Laura Street Trio

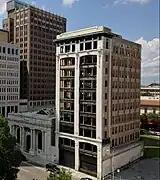
The Bisbee Building

The second of the three buildings to be built, the Bisbee Building was constructed between 1908 and 1909, adjacent to the Marble Bank on Forsyth Street. It was designed by prominent Jacksonville architect Henry J. Klutho in a Chicago School-influenced Prairie Style. It was constructed amid a race against two other ten-story projects, 121 Atlantic Place and the Seminole Hotel, to build Jacksonville's first ever skyscraper. The Bisbee won the race, but 121 Atlantic Place was slightly taller, making it Florida's tallest building at the time. The Bisbee Building was the first reinforced concrete highrise anywhere in the Southern United States, and was originally designed to be only 26 feet wide, about half its present width, but demand for office space in the trendy new edifice led the owner to have Klutho add on.